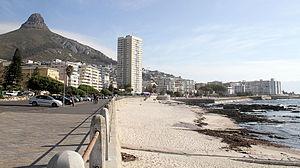
Sea Point est l'un des faubourgs les plus denses de la ville du Cap en Afrique du Sud. Il est situé entre Signal Hill et l'Océan Atlantique, à quelques kilomètres à l'ouest du centre historique et du centre d'affaires de la ville du Cap.